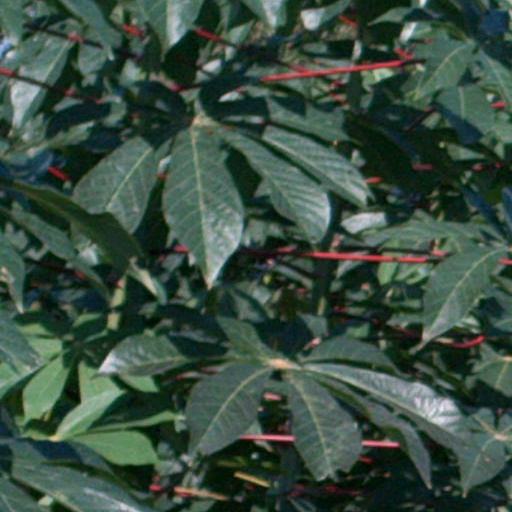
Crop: cassava